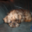
Label: dog